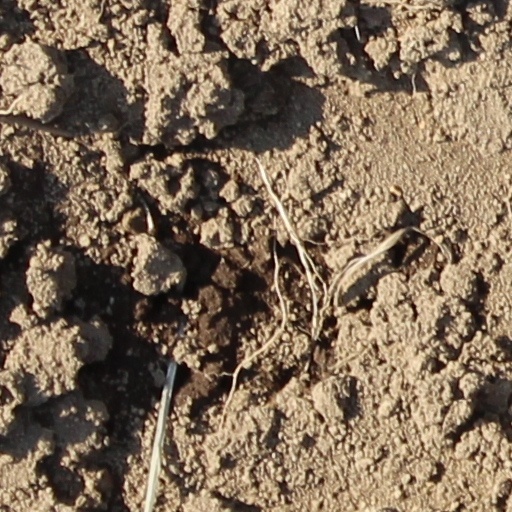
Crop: wheat